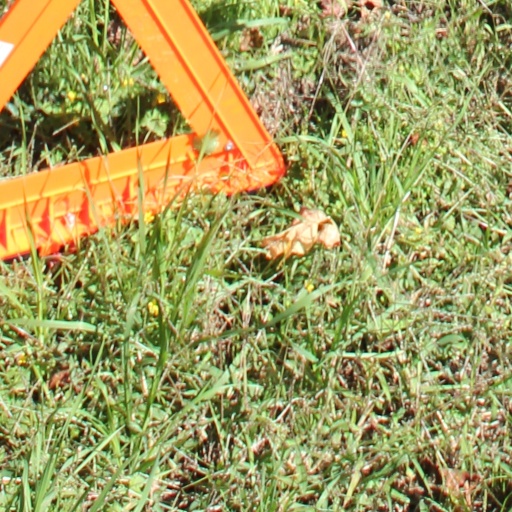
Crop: grape